Christopher Perrin

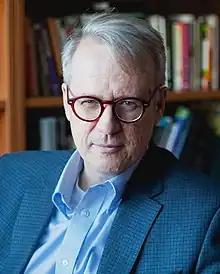

Christopher Perrin (born 1961) is a publisher, educator, speaker, and writer. He is the chief executive officer and cofounder of Classical Academic Press (a classical education curriculum, media, and consulting company started in 2001) and speaks at schools, conferences, and homeschool conventions. Perrin has written for "The Gospel Coalition" and "National Review" and been cited in "Christianity Today". He heads the "TrueNorth Podcast Network" with "The Christopher Perrin Show".